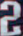
Number: 2